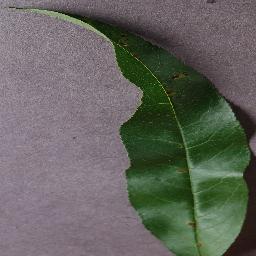
Label: Peach___Bacterial_spot